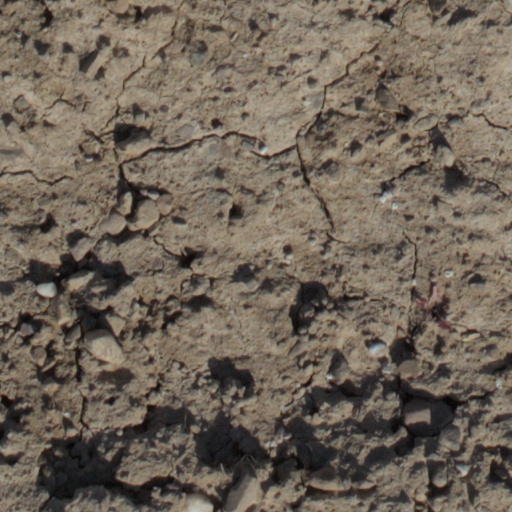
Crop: wheat